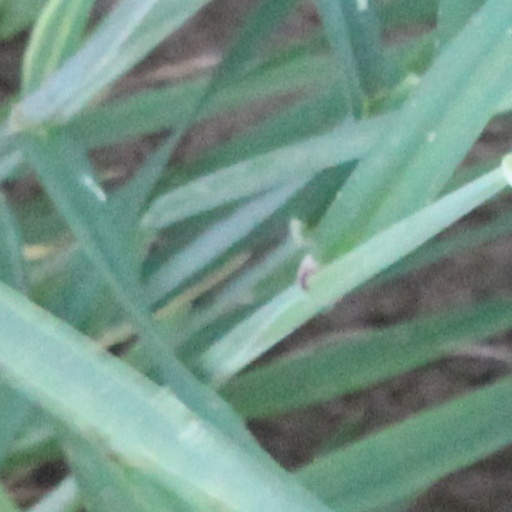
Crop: wheat